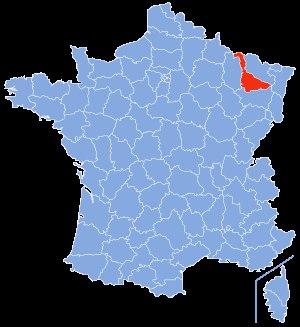
La liste des cavités naturelles les plus longues de Meurthe-et-Moselle recense, sous forme de tableaux, les cavités souterraines naturelles connues dans ce département français, dont le développement est supérieur ou égal à soixante-dix mètres.
La liste des cavités naturelles les plus profondes de Meurthe-et-Moselle recense, sous forme de tableaux, les cavités souterraines naturelles connues dans ce département français, dont le dénivelé est supérieur ou égal à vingt mètres.